Israel–United States relations

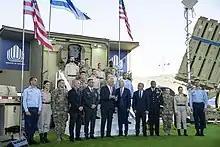
President Biden views missile defense technology during an official visit to Israel in July 2022

In the midst of the first Intifada, Secretary of State James Baker told an American Israel Public Affairs Committee (AIPAC, a pro-Israel lobby group) audience on May 22, 1989, that Israel should abandon its "expansionist policies". President Bush raised the ire of the Likud government when he told a press conference on March 3, 1991, that East Jerusalem was occupied territory and not a sovereign part of Israel as Israel says. Israel had annexed East Jerusalem in 1980, an action which did not gain international recognition. The United States and Israel disagreed over the Israeli interpretation of the Israeli plan to hold elections for a Palestinian peace conference delegation in the summer of 1989, and also disagreed over the need for an investigation of the Jerusalem incident of October 8, 1990, in which Israeli police killed 17 Palestinians.